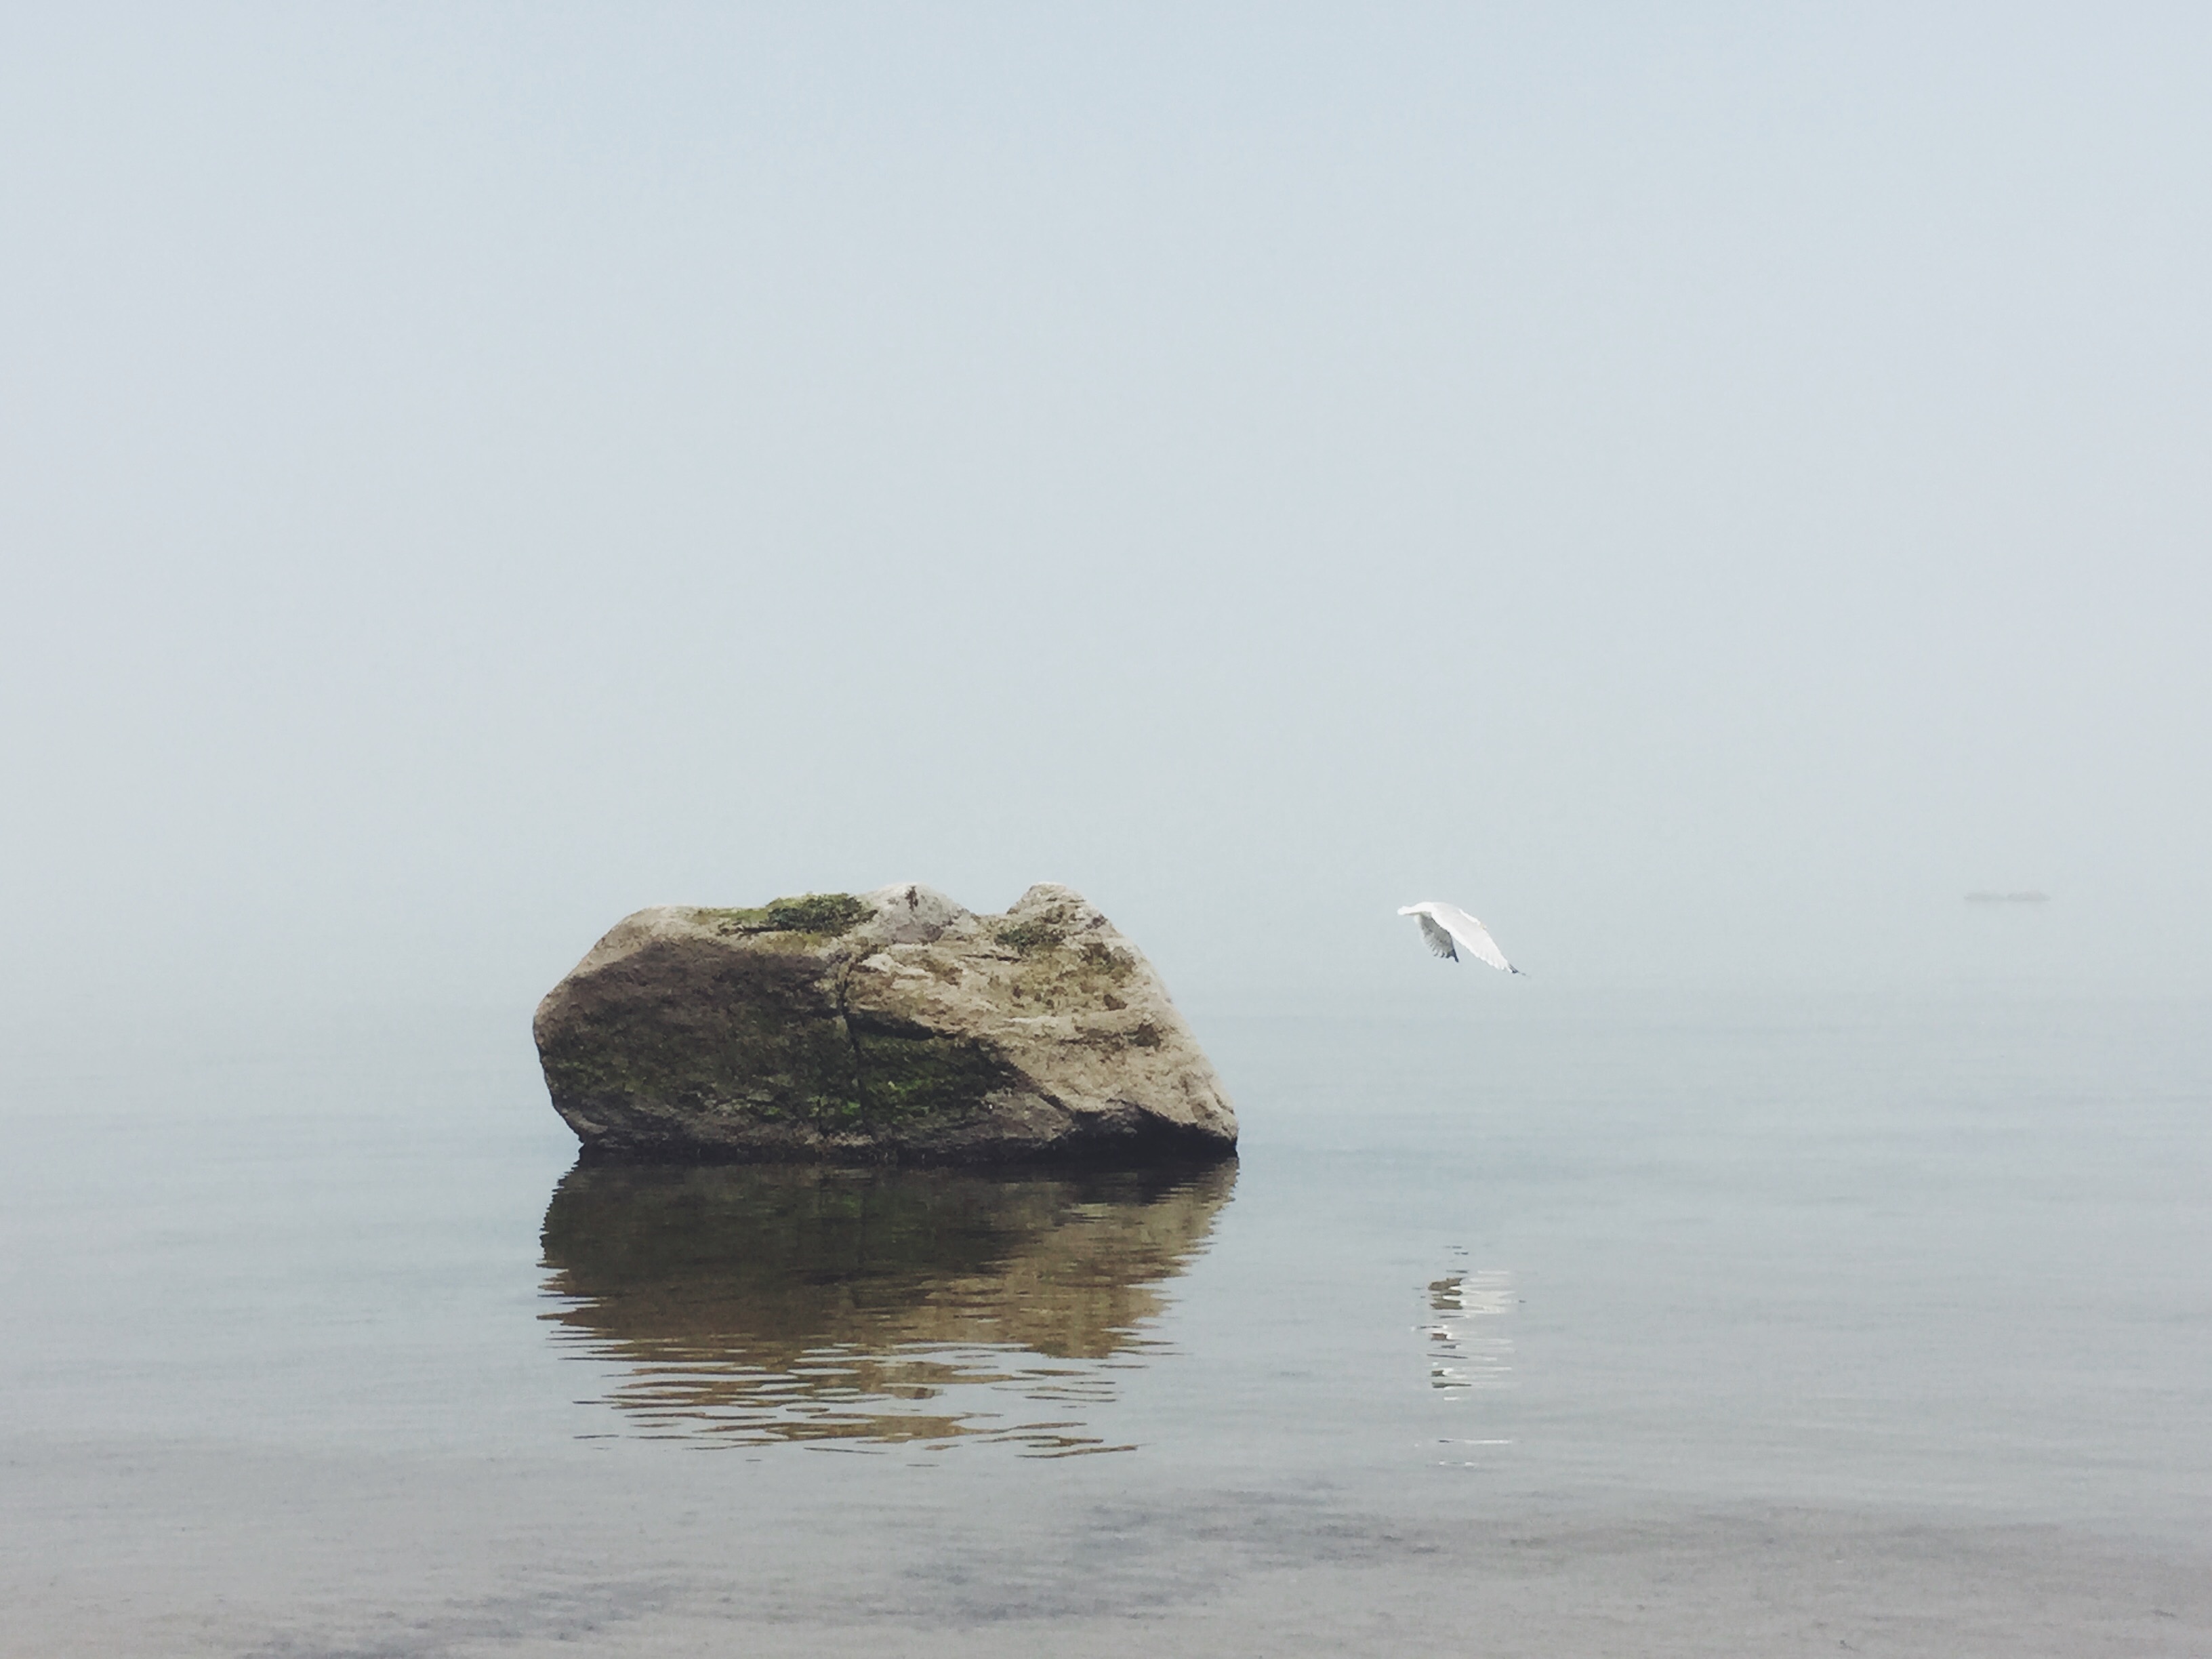
beach, landscape, sea, coast, tree, water, nature, outdoor, ocean, bird, sky, sun, sunset, white, shore, wave, view, animal, flying, fly, seagull, summer, vacation, travel, wildlife, paradise, scenic, tropical, holiday, bay, island, blue, black, tourism, design, atmospheric phenomenon